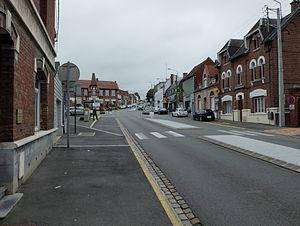
Route de Lens et place de la République à Sainte-Catherine (Pas-de-Calais).
Sainte-Catherine est une commune française située dans le département du Pas-de-Calais, en région Hauts-de-France.